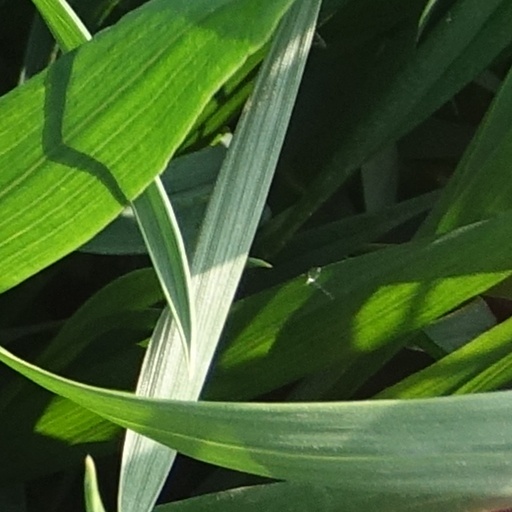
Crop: wheat